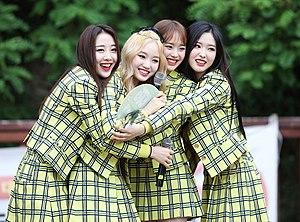
Loona, stylisé LOOΠΔ ou LOONA est un girl group sud-coréen créé par Blockberry Creative, une filiale de Polaris Entertainment.